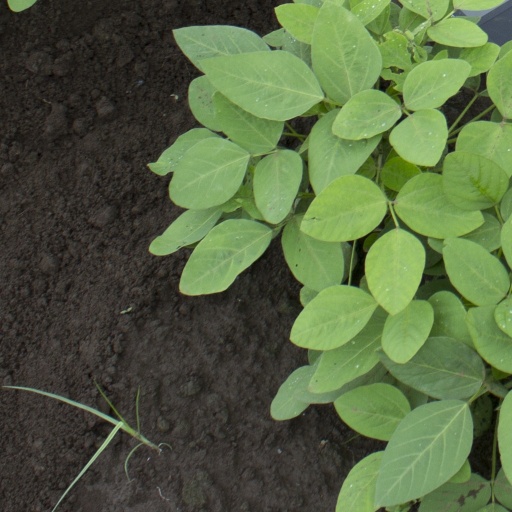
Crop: soybean